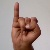
The image shows a hand gesture representing the letter 'I' in Indian Sign Language.